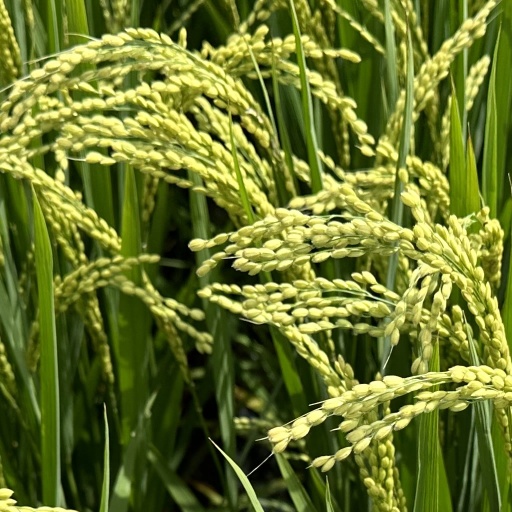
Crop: rice